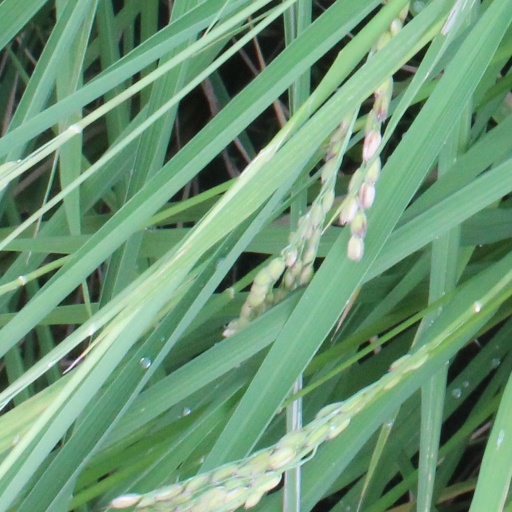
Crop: rice